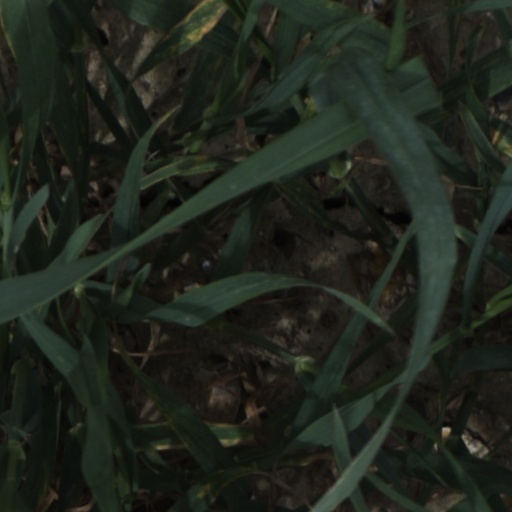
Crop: wheat